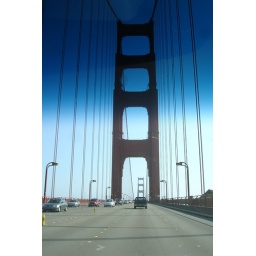
the golden gate bridge in my car